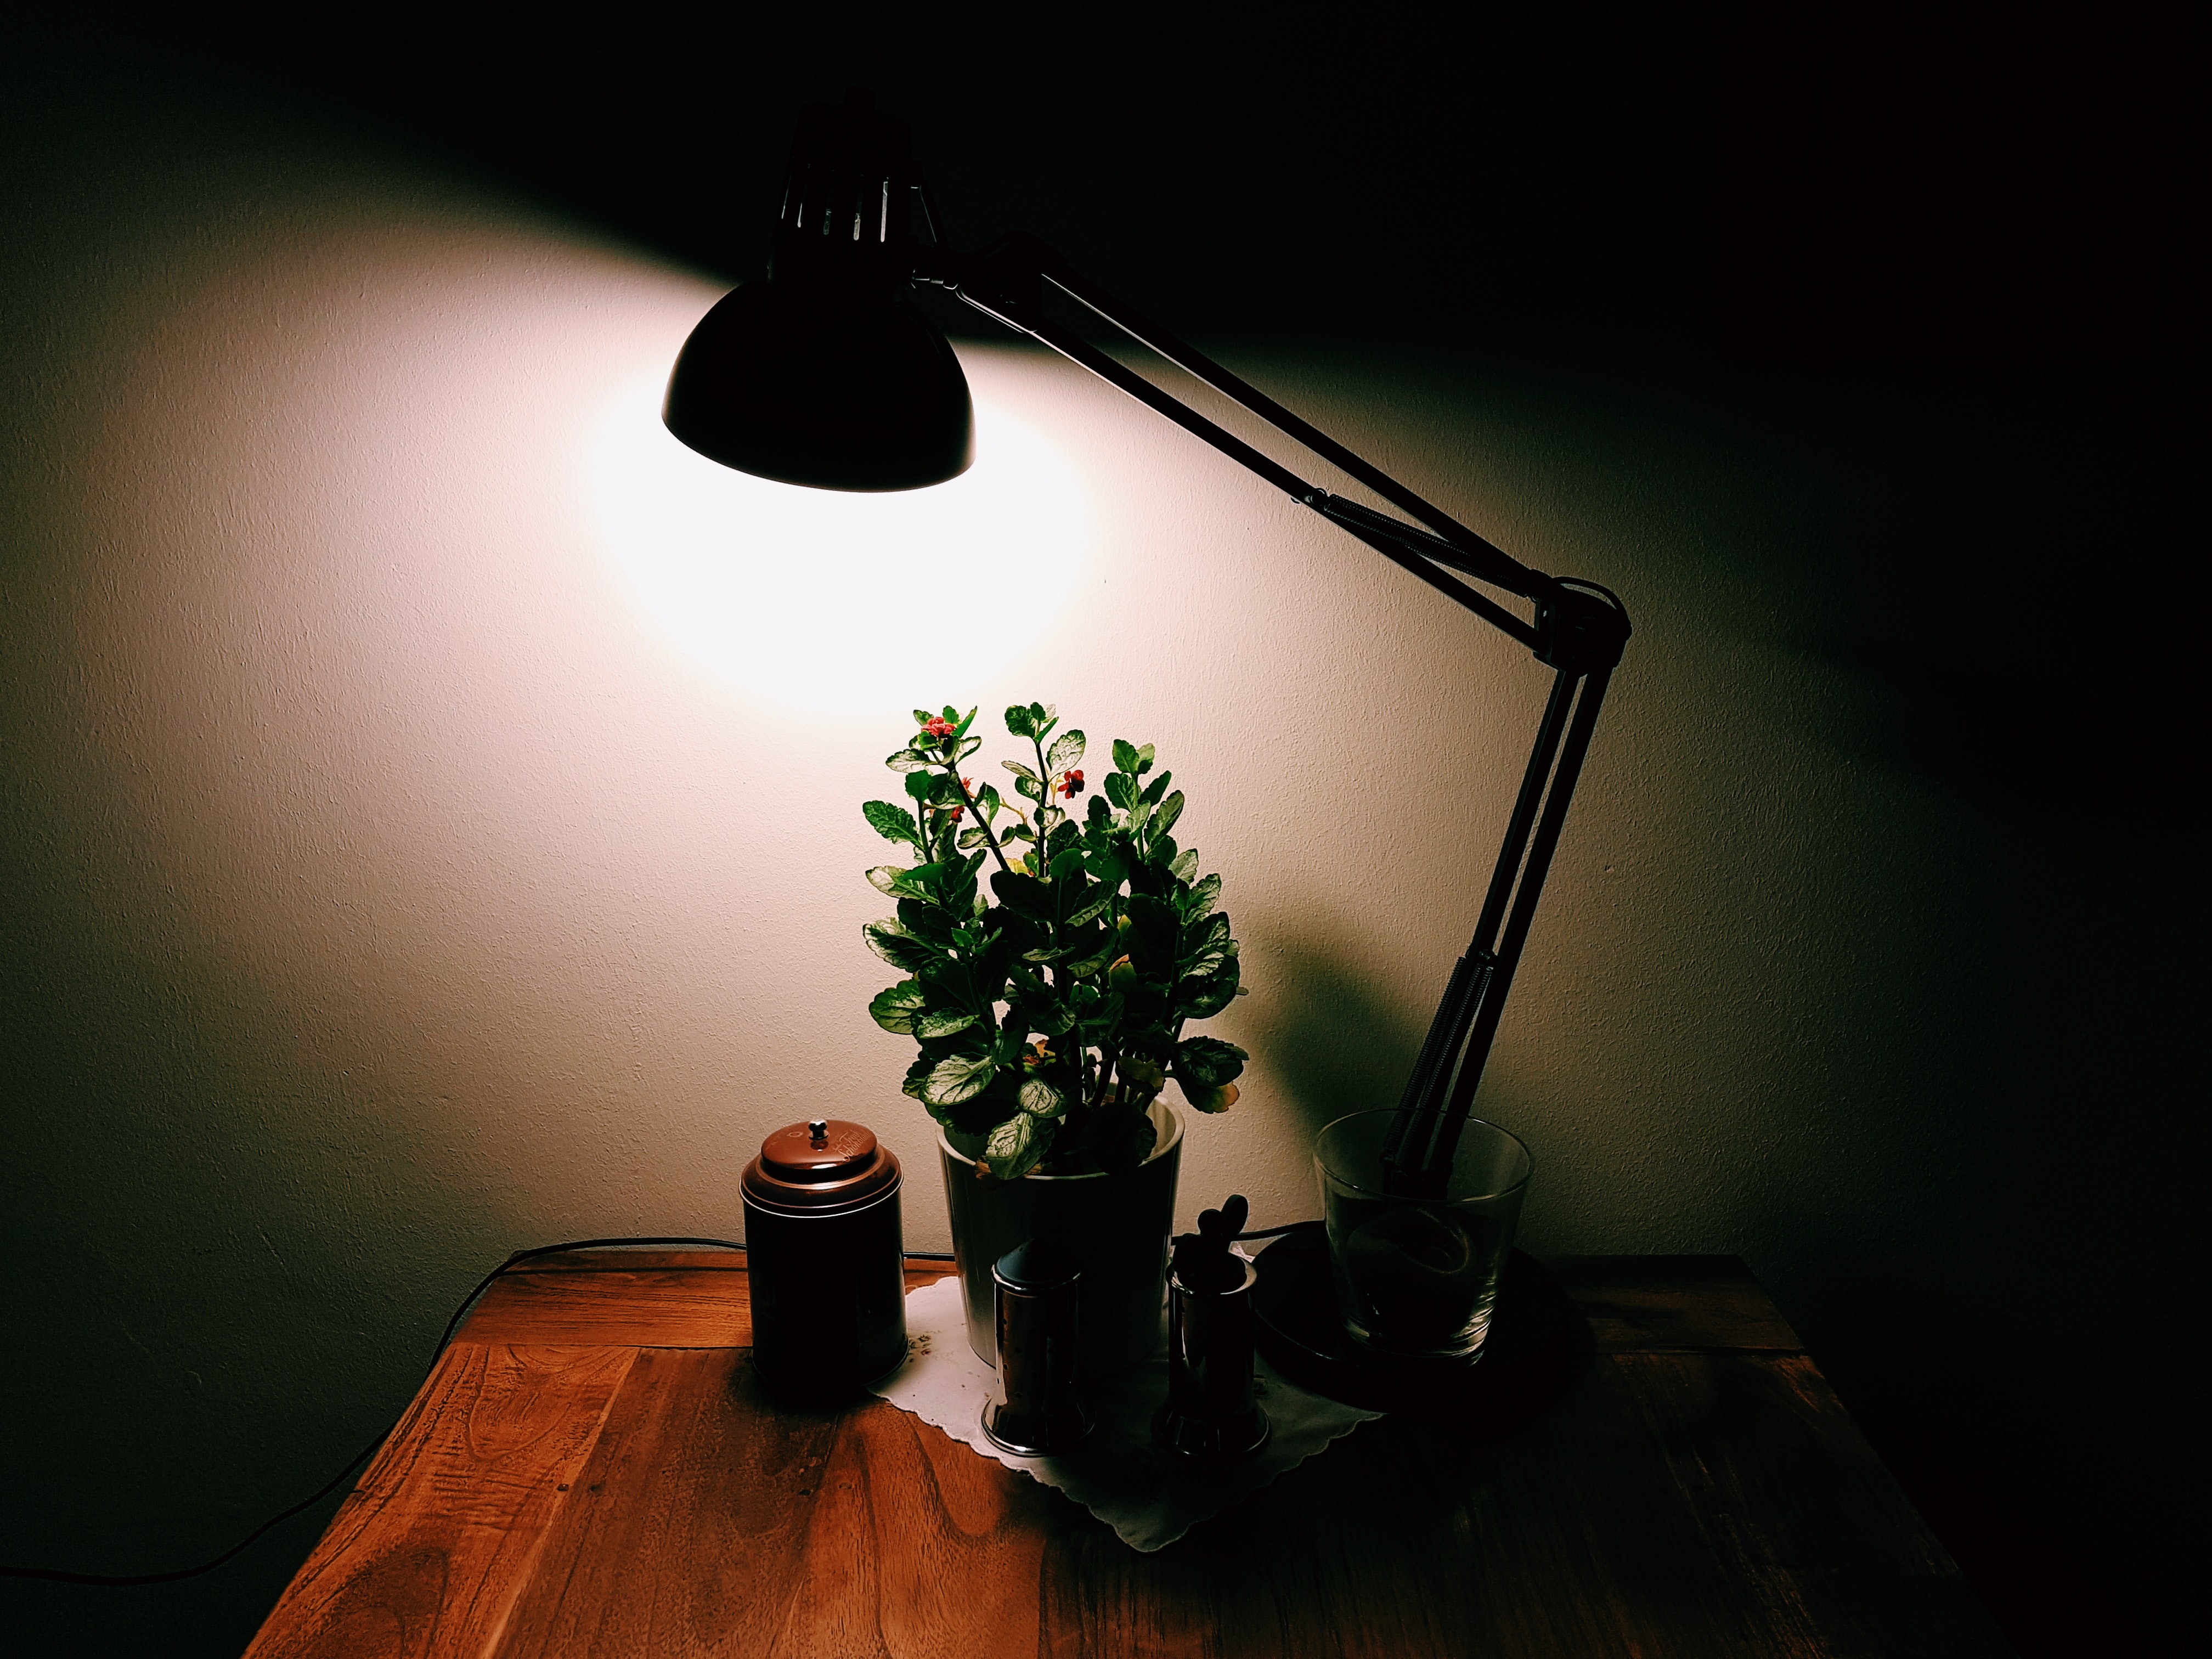
still life photography, light, lighting, houseplant, flowerpot, plant, lamp, photography, room, light fixture, ikebana, Tints and shades, shadow, flower, still life, incandescent light bulb, lighting accessory